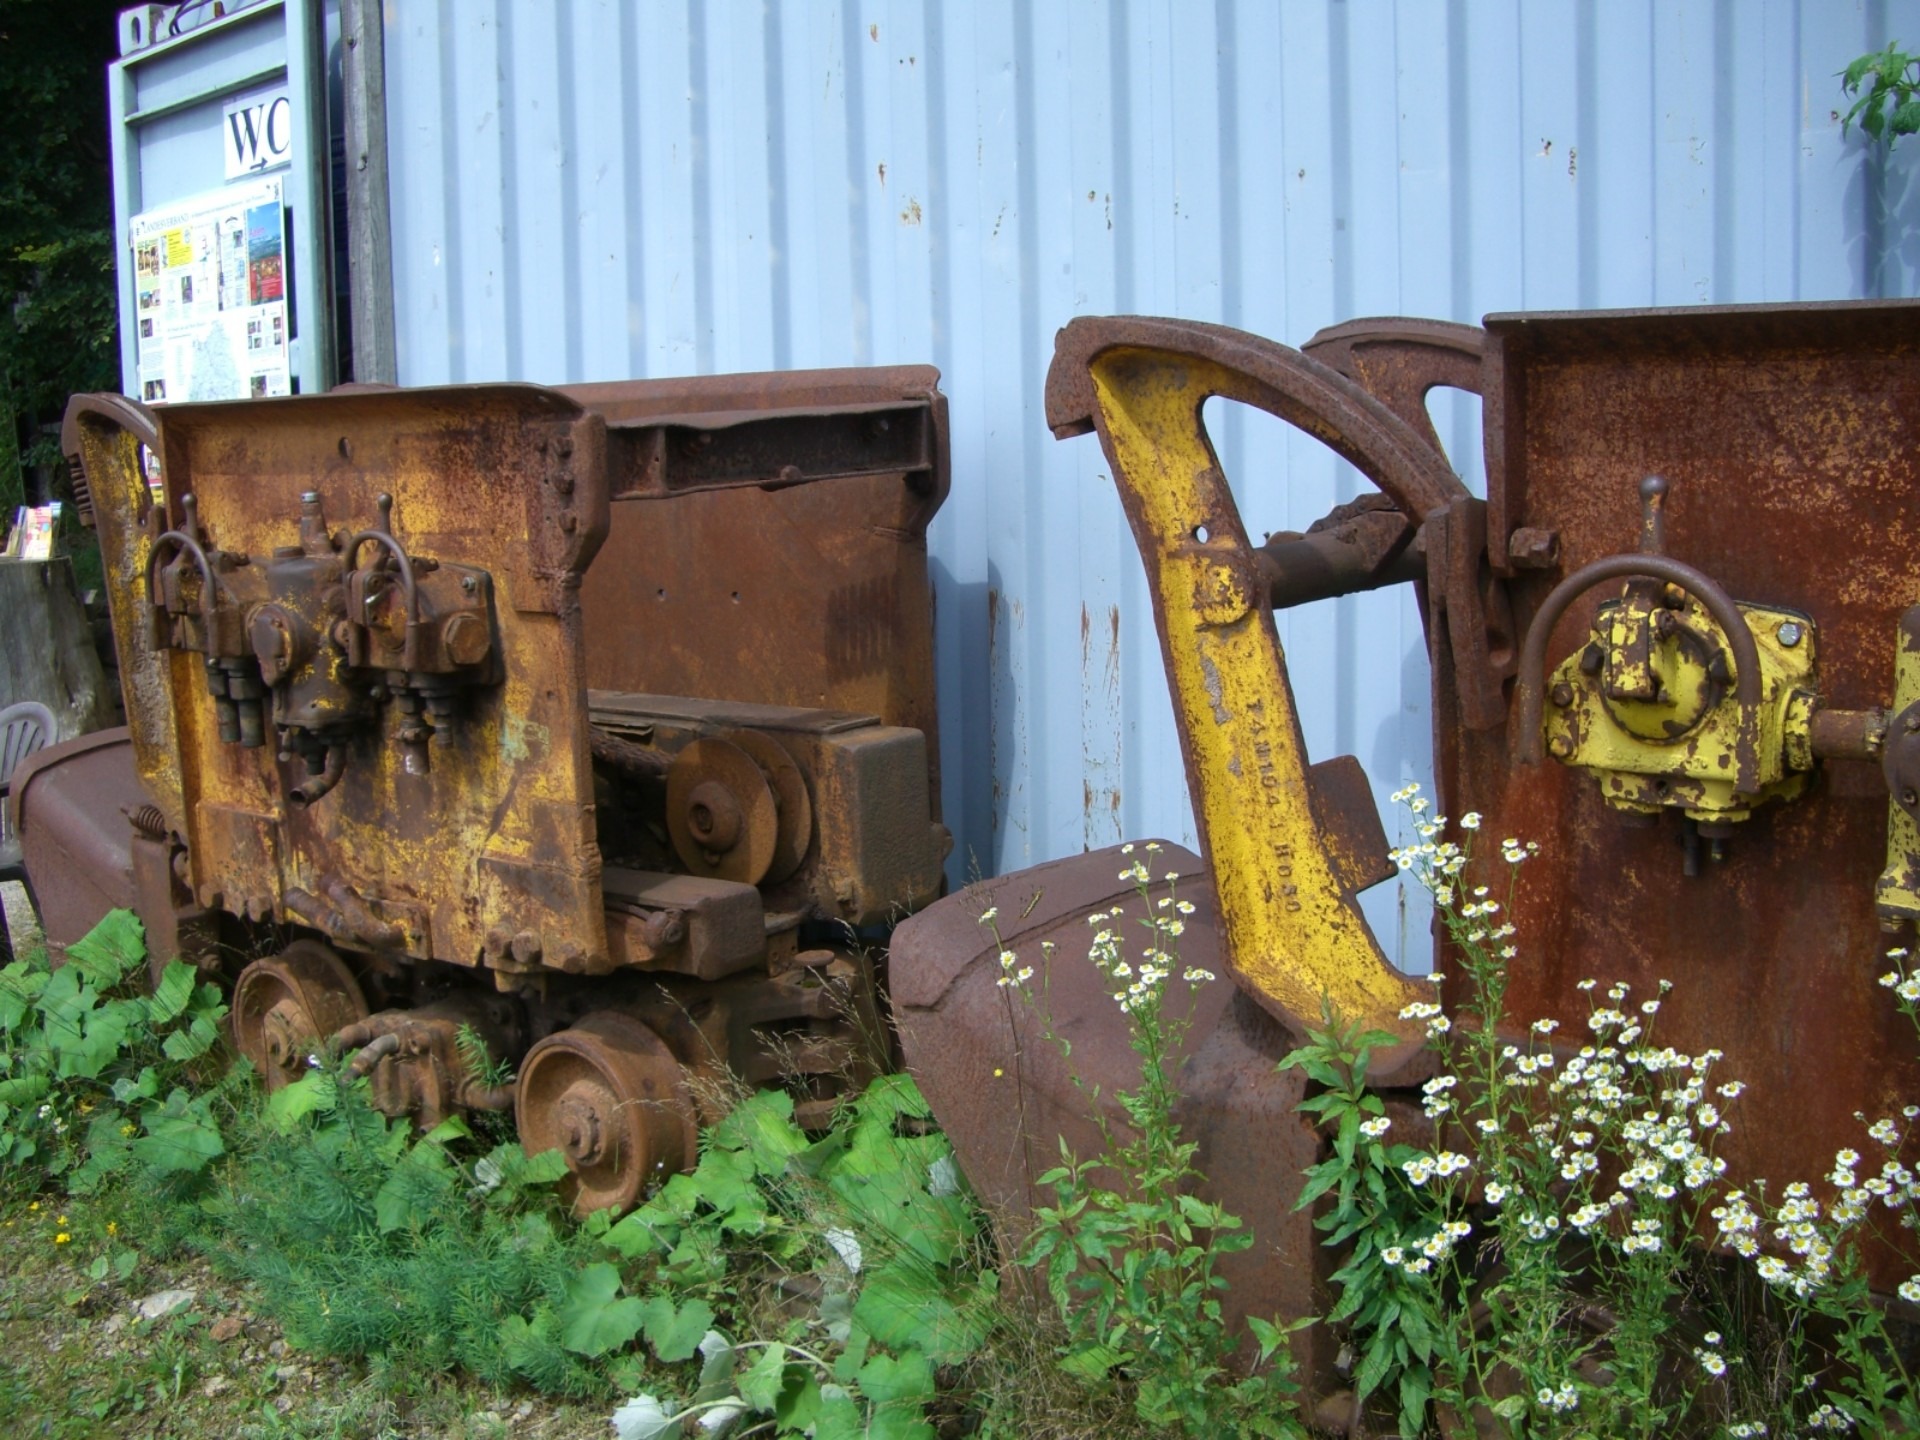
wood, flower, vehicle, garden, yard, black forest, lore, schauinsland, silver mine, well lore, kipplore, rail transport trolley, museum mine